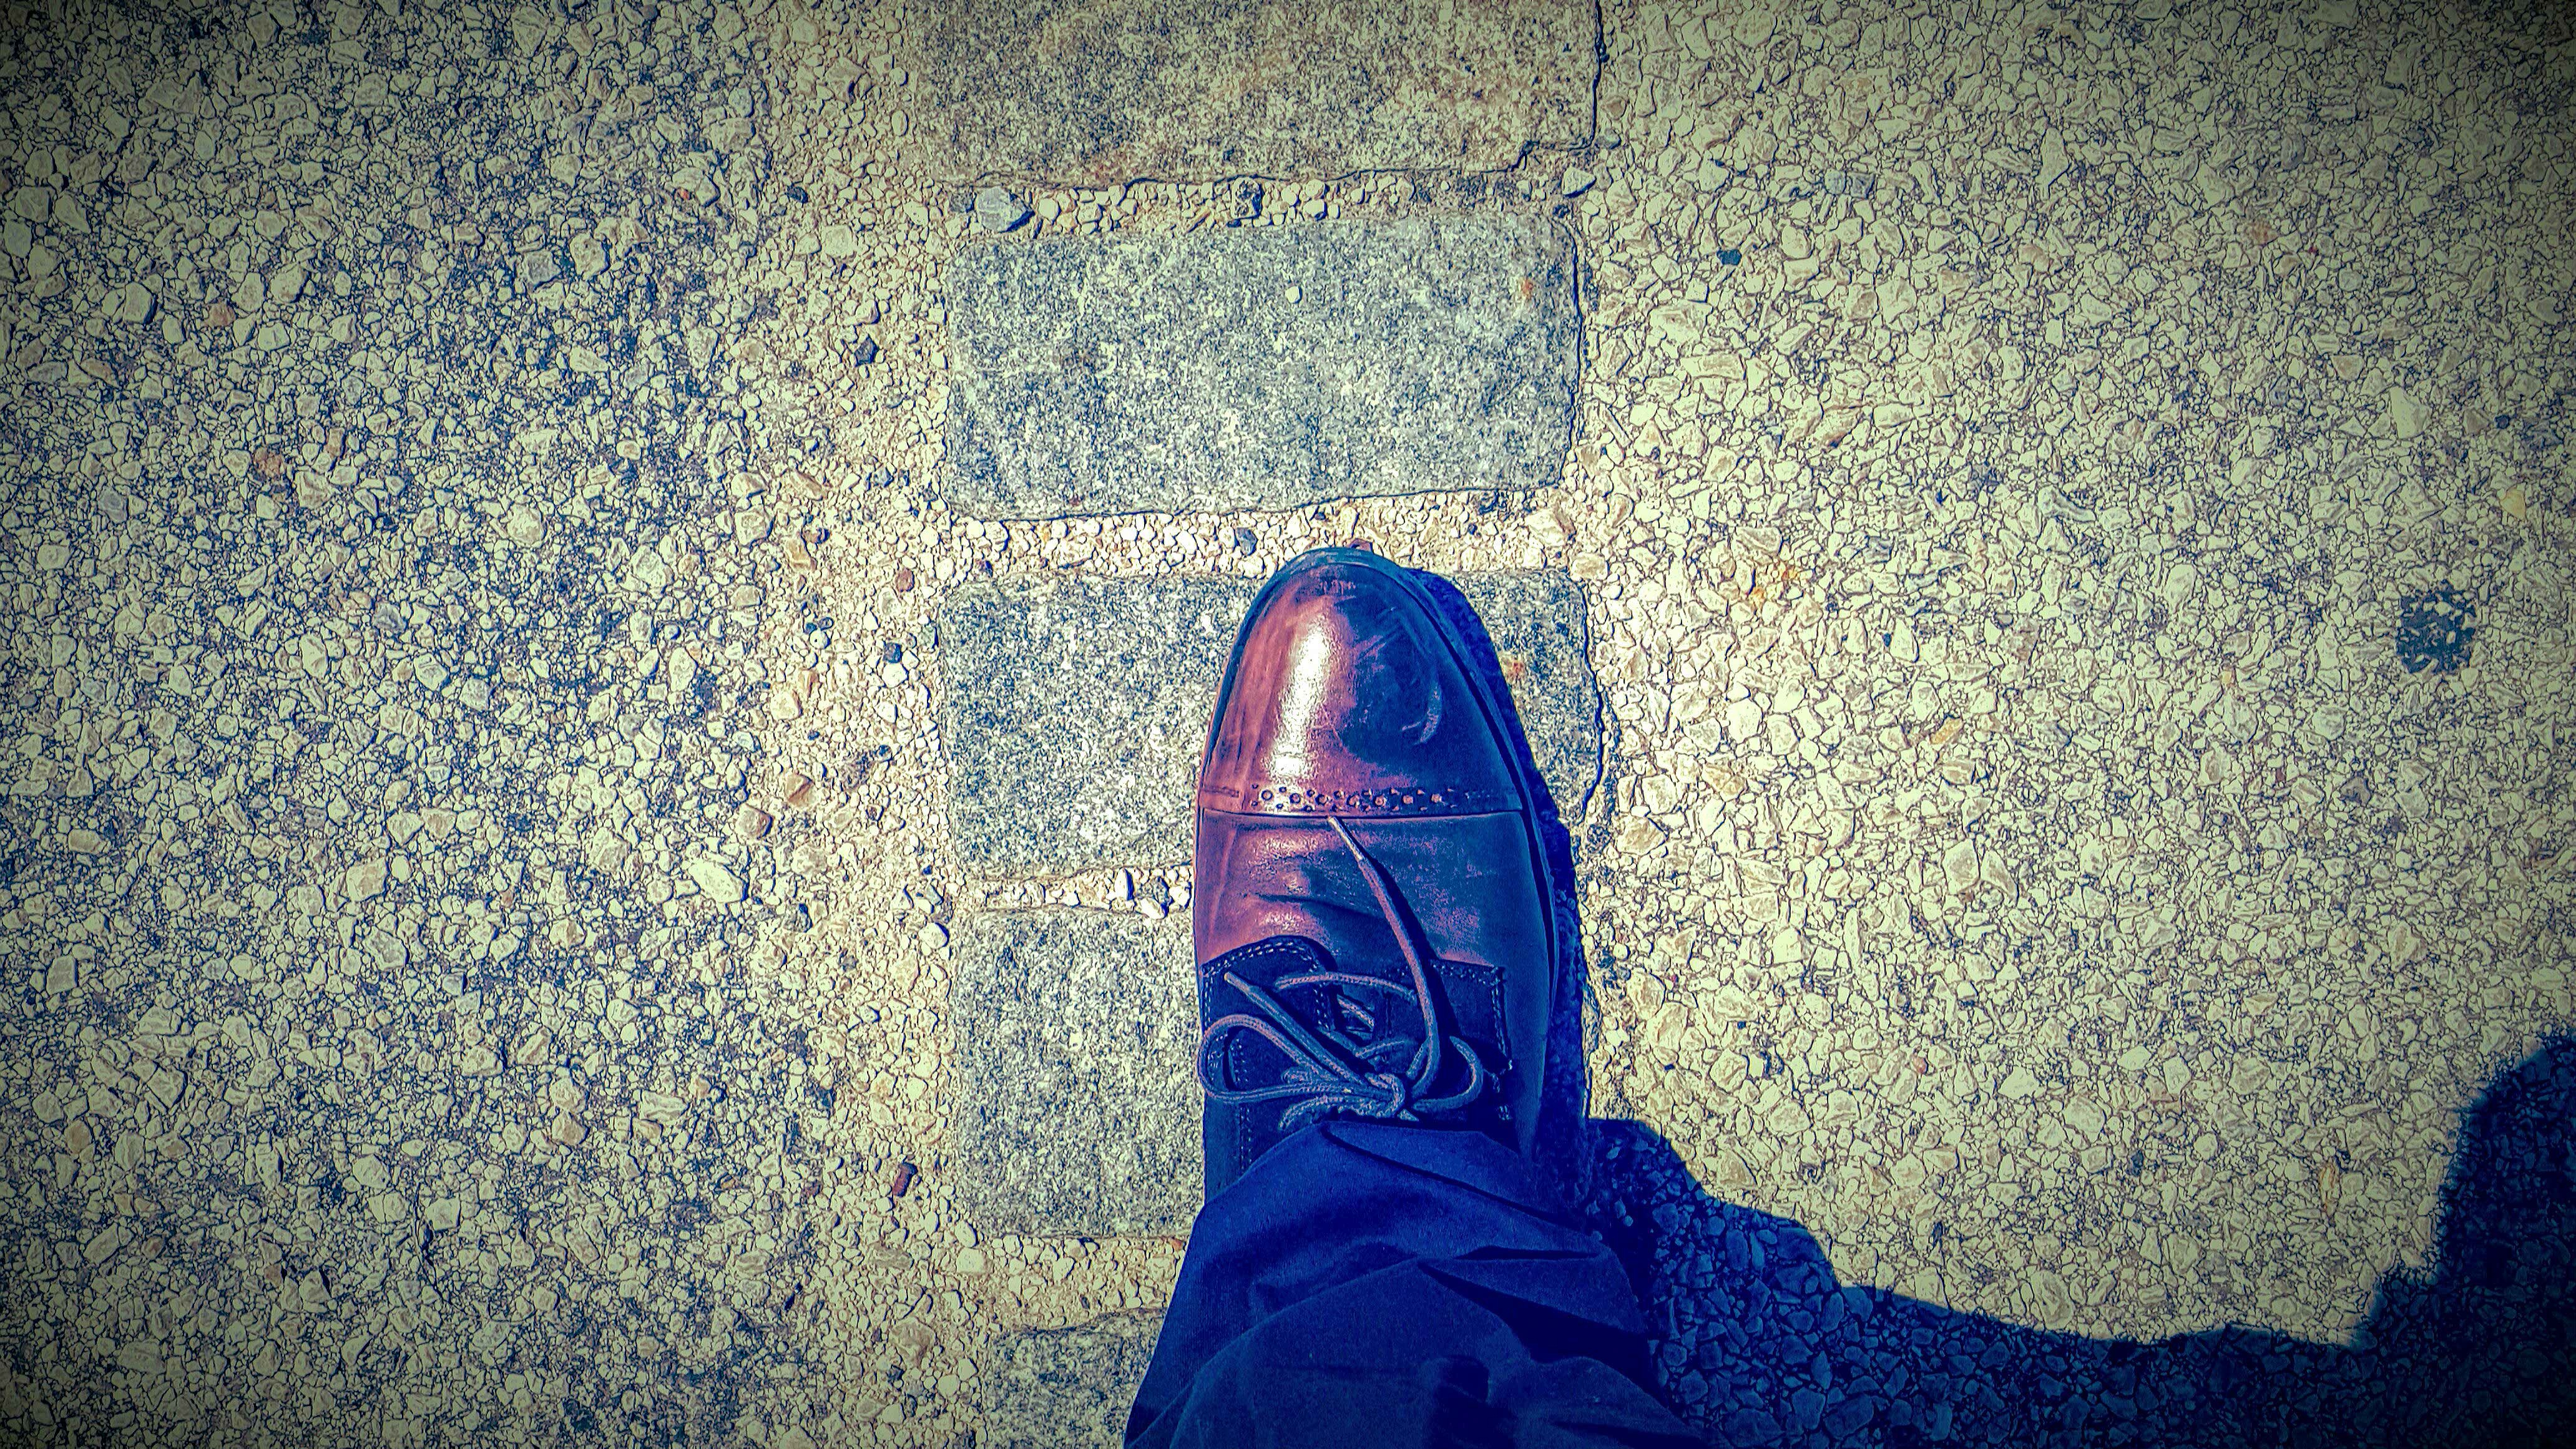
hand, shoe, light, color, darkness, blue, footwear, shape